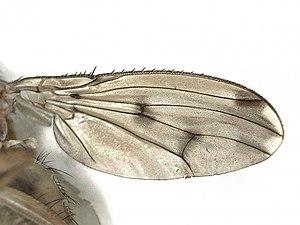
Suillia est un genre d'insectes diptères de la famille des Heleomyzidae. Il comprend 127 espèces essentiellement réparties au sein de l'écozone paléarctique. La majorité de leur larve est inféodée aux champignons, notamment aux truffes.